The Lees of Laughter's End

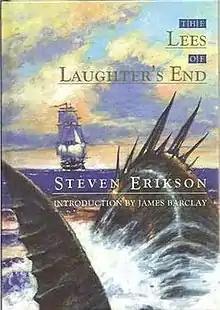
First edition PS Publishing

The Lees Of Laughter's End is a novella by Canadian author Steven Erikson, set in the world of his "Malazan Book of the Fallen" epic fantasy series. It continues the storyline of Bauchelain, Korbal Broach and Emancipor Reese, three characters who had a cameo appearance in the novel "Memories of Ice" and were the focus for the previous two novellas, "Blood Follows" and "The Healthy Dead". Although this novella was written after "The Healthy Dead", its place in the storyline is immediately following "Blood Follows" and prior to "The Healthy Dead".